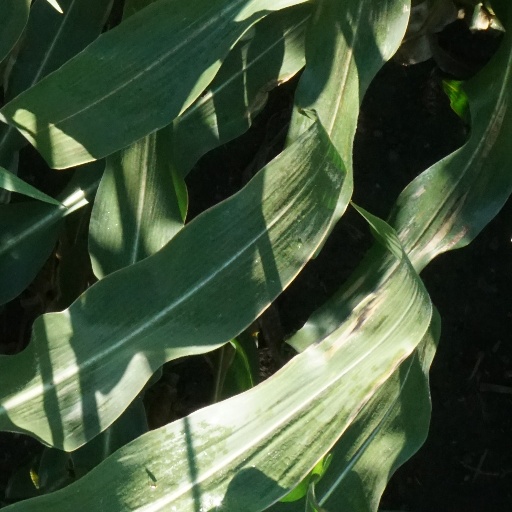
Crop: maize; corn